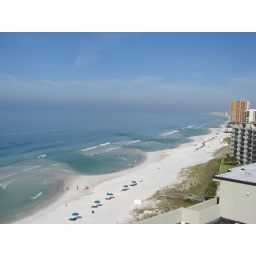
A spectacular aerial shot of the stunning sand and clear water in Panama City Beach.